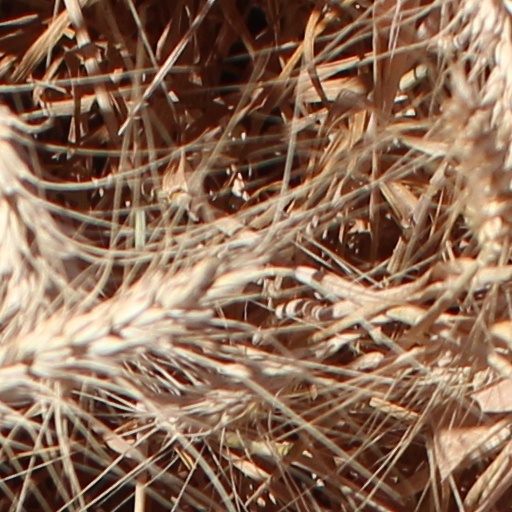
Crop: wheat